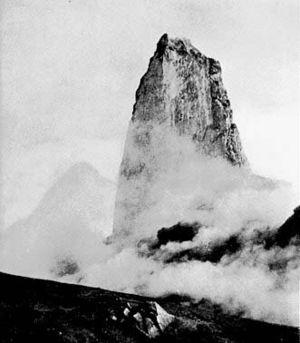
L'éruption de la montagne Pelée en 1902 est une éruption volcanique, la plus meurtrière du XXᵉ siècle ; sa nuée ardente paroxystique du 8 mai 1902 reste célèbre pour avoir en quelques minutes : entièrement détruit ce qui était alors la plus grande ville de l’île française de la Martinique, Saint-Pierre, décimé ses habitants — plus de 30 000 personnes soit 1/5ᵉ de la population de l’île, seulement trois rescapés certifiés — et coulé une vingtaine de navires marchands. Cette éruption explosive est la catastrophe la plus meurtrière du XXᵉ siècle en France et l'éruption volcanique la plus meurtrière au monde depuis celle du Krakatoa en 1883. La destruction de la ville et de ses alentours était inévitable, mais ses habitants et de nombreux marins ont été les victimes de décisions politiques et administratives sur instructions ministérielles : refus par le gouverneur de la Martinique, Louis Mouttet, de faire évacuer la ville et de laisser appareiller les navires ancrés dans la rade afin d’assurer le second tour de l’élection législative du 11 mai.
Une aiguille de lave est une formation volcanique prenant la forme d'une tour escarpée plus ou moins grande.